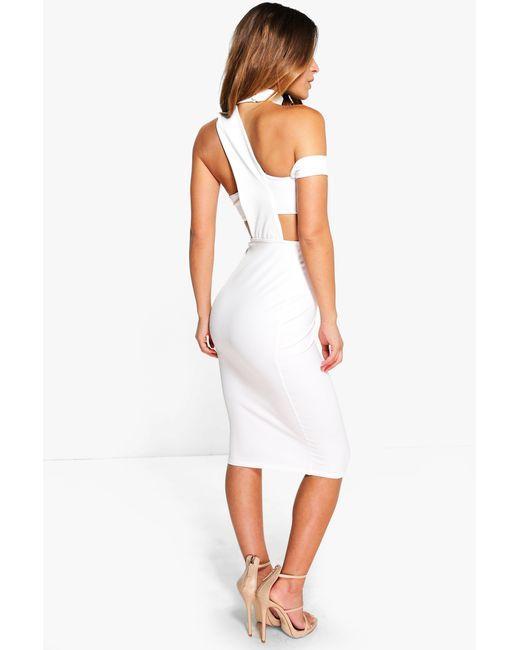
Party Wear weißes knielanges Kleid für Damen